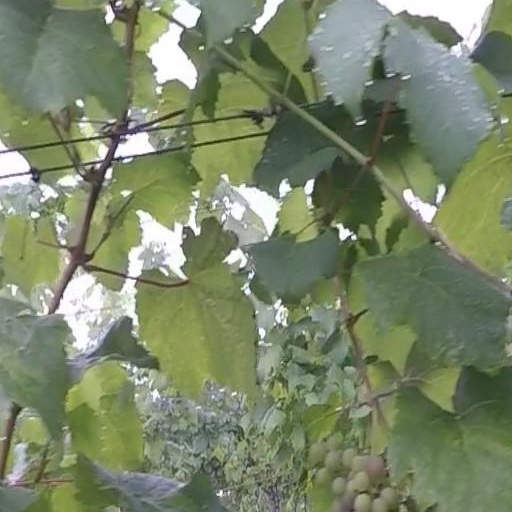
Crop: grape